Leslie Urdang

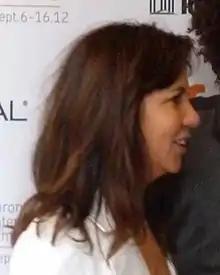
Urdang at the premiere of Mr Pip, Toronto Film Festival 2012

Leslie R. Urdang Tenney (born February 20, 1956) is an American film producer and theatre executive.